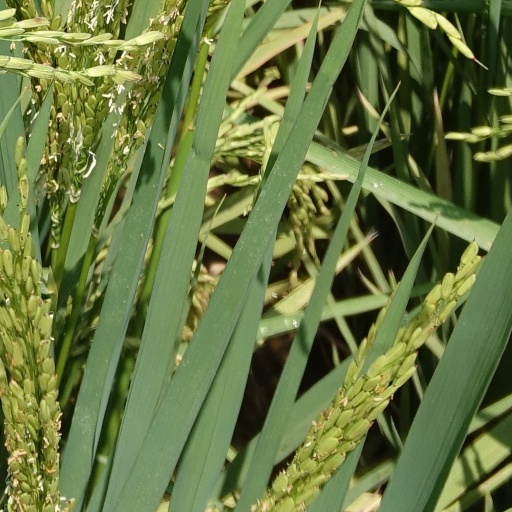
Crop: rice